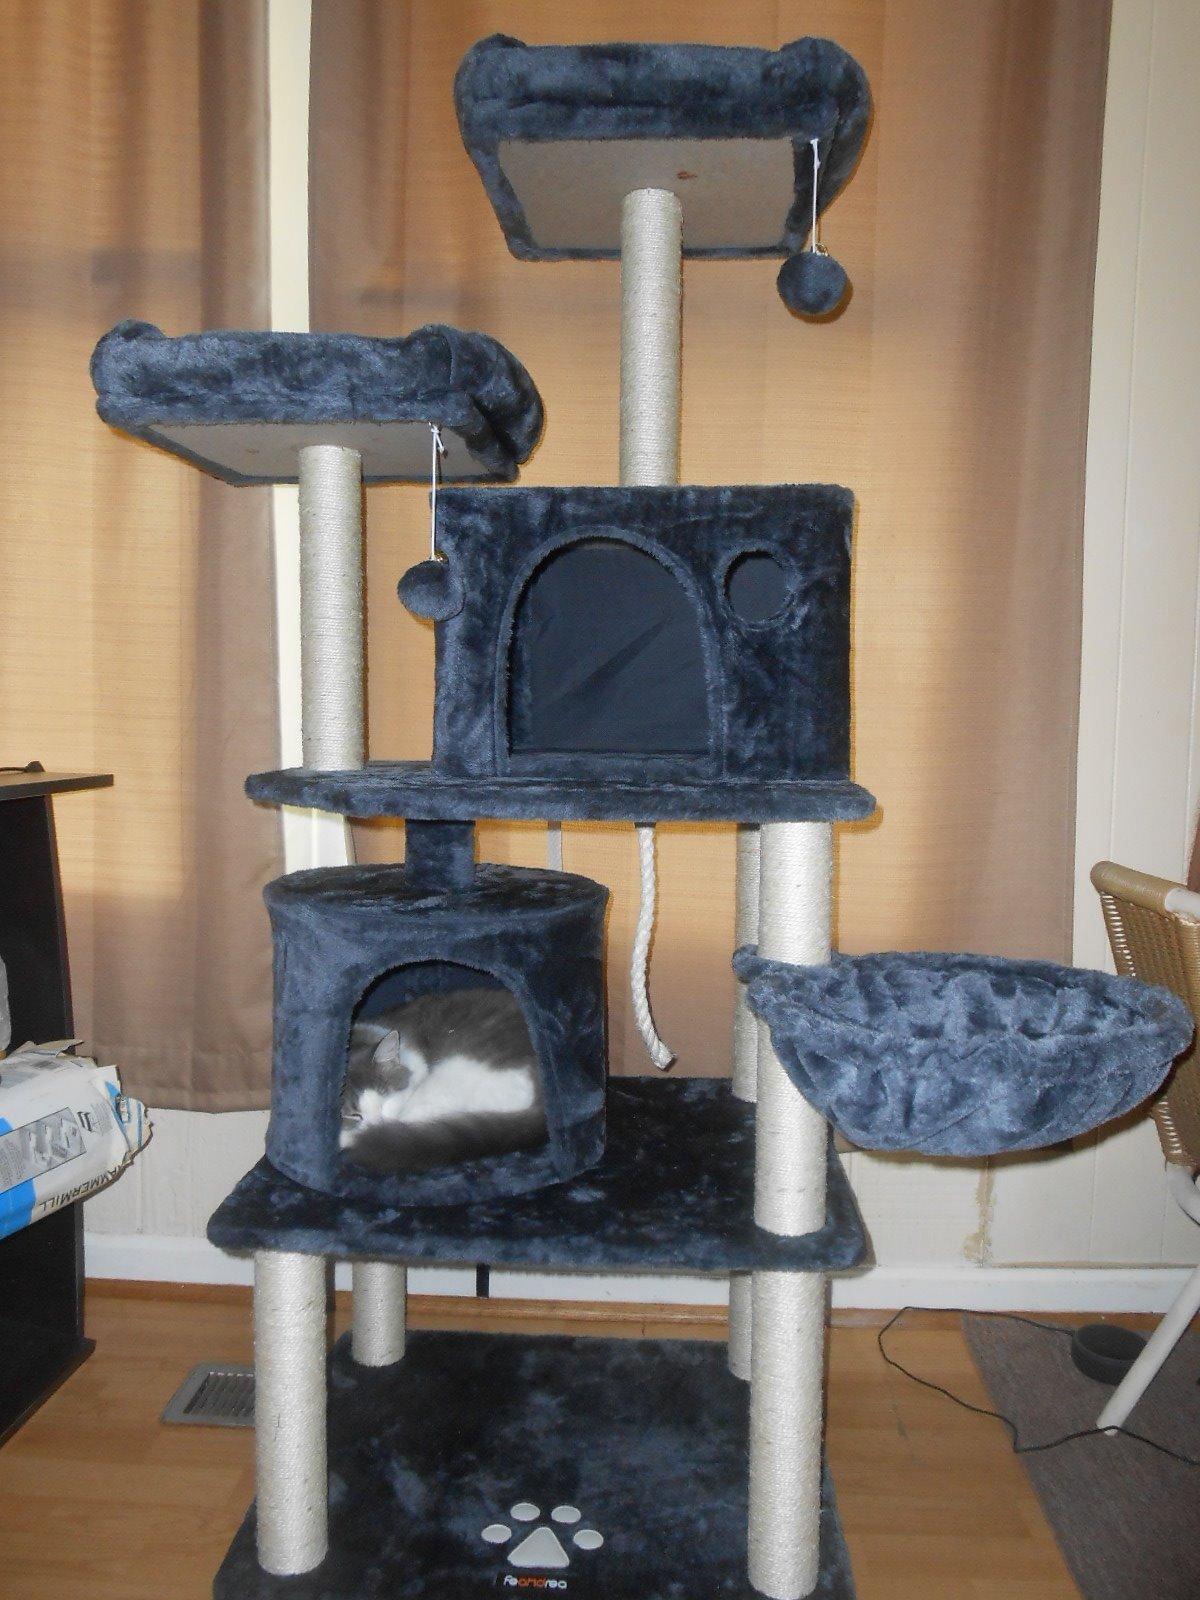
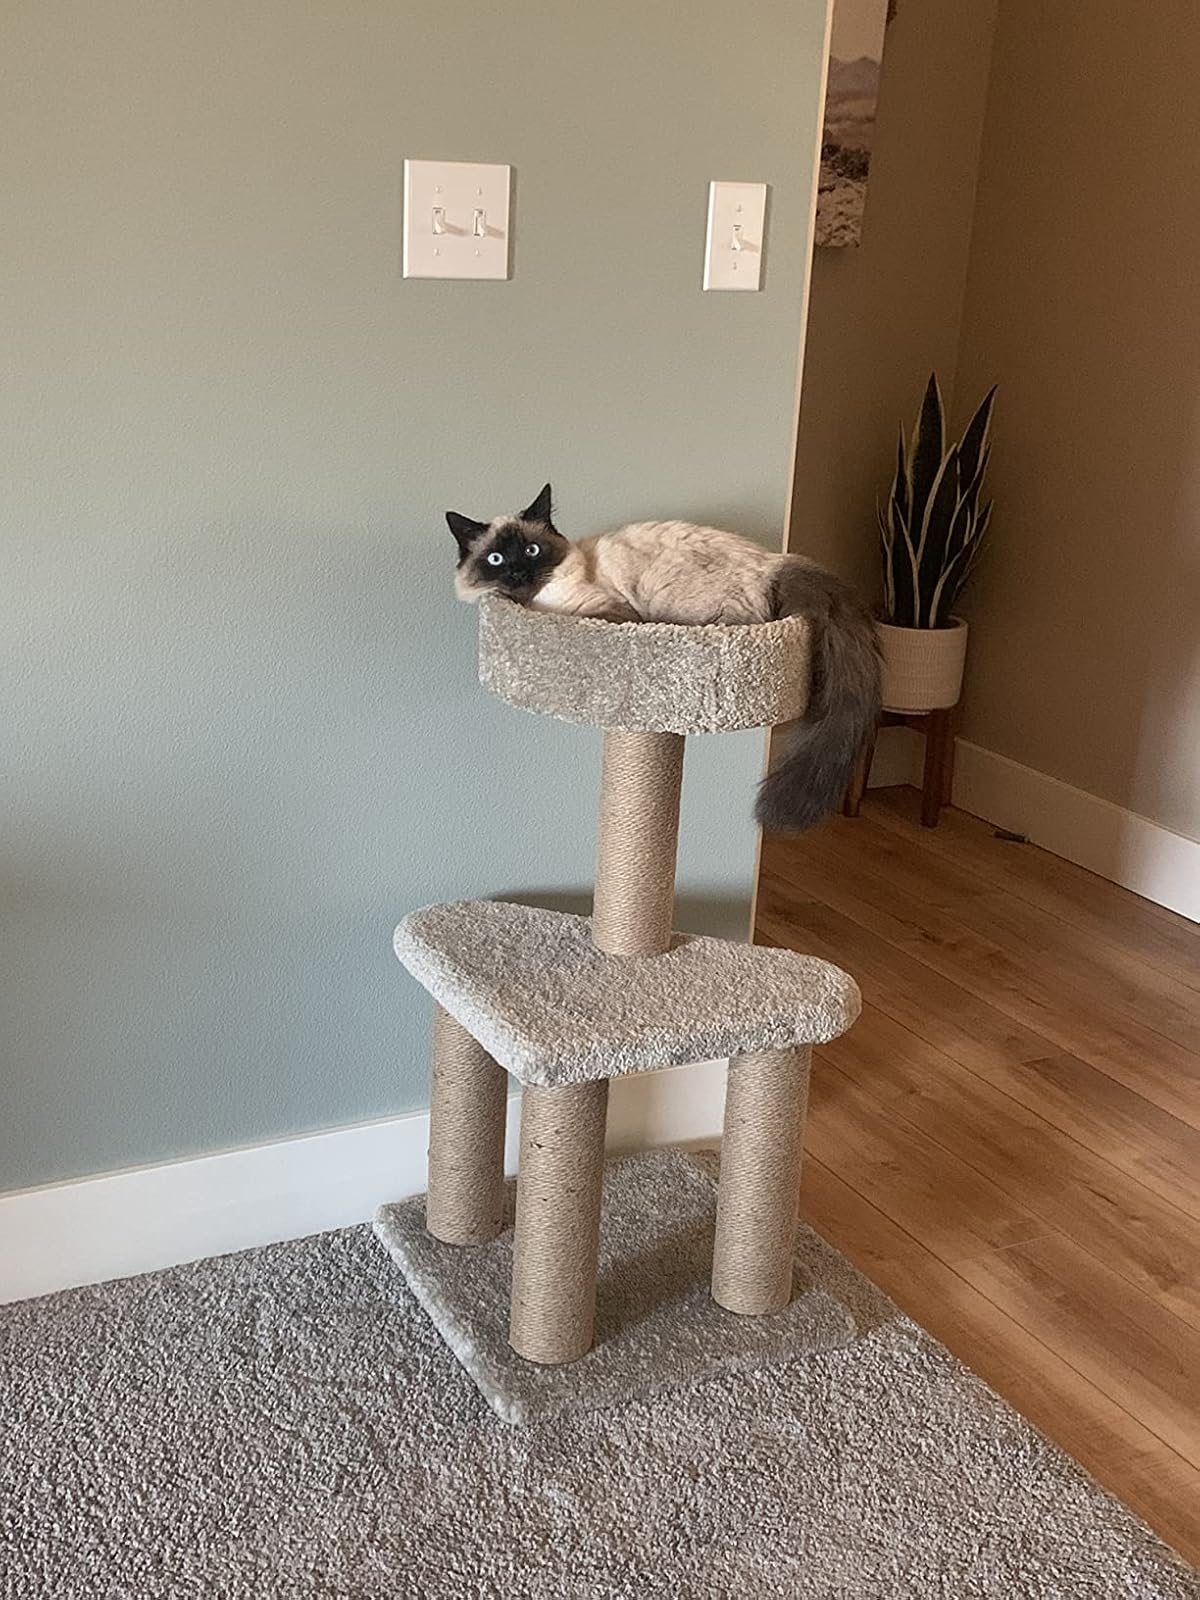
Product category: items_cat tree
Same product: no